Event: Typhoon Ruby
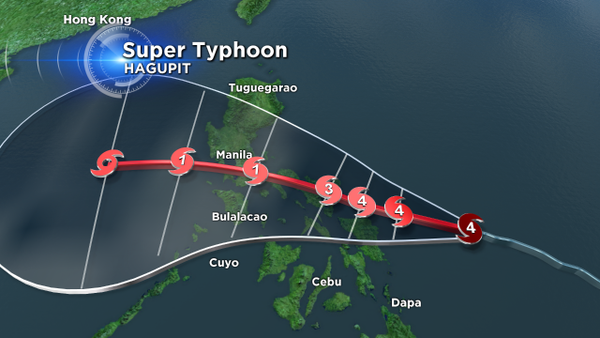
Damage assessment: no_damage